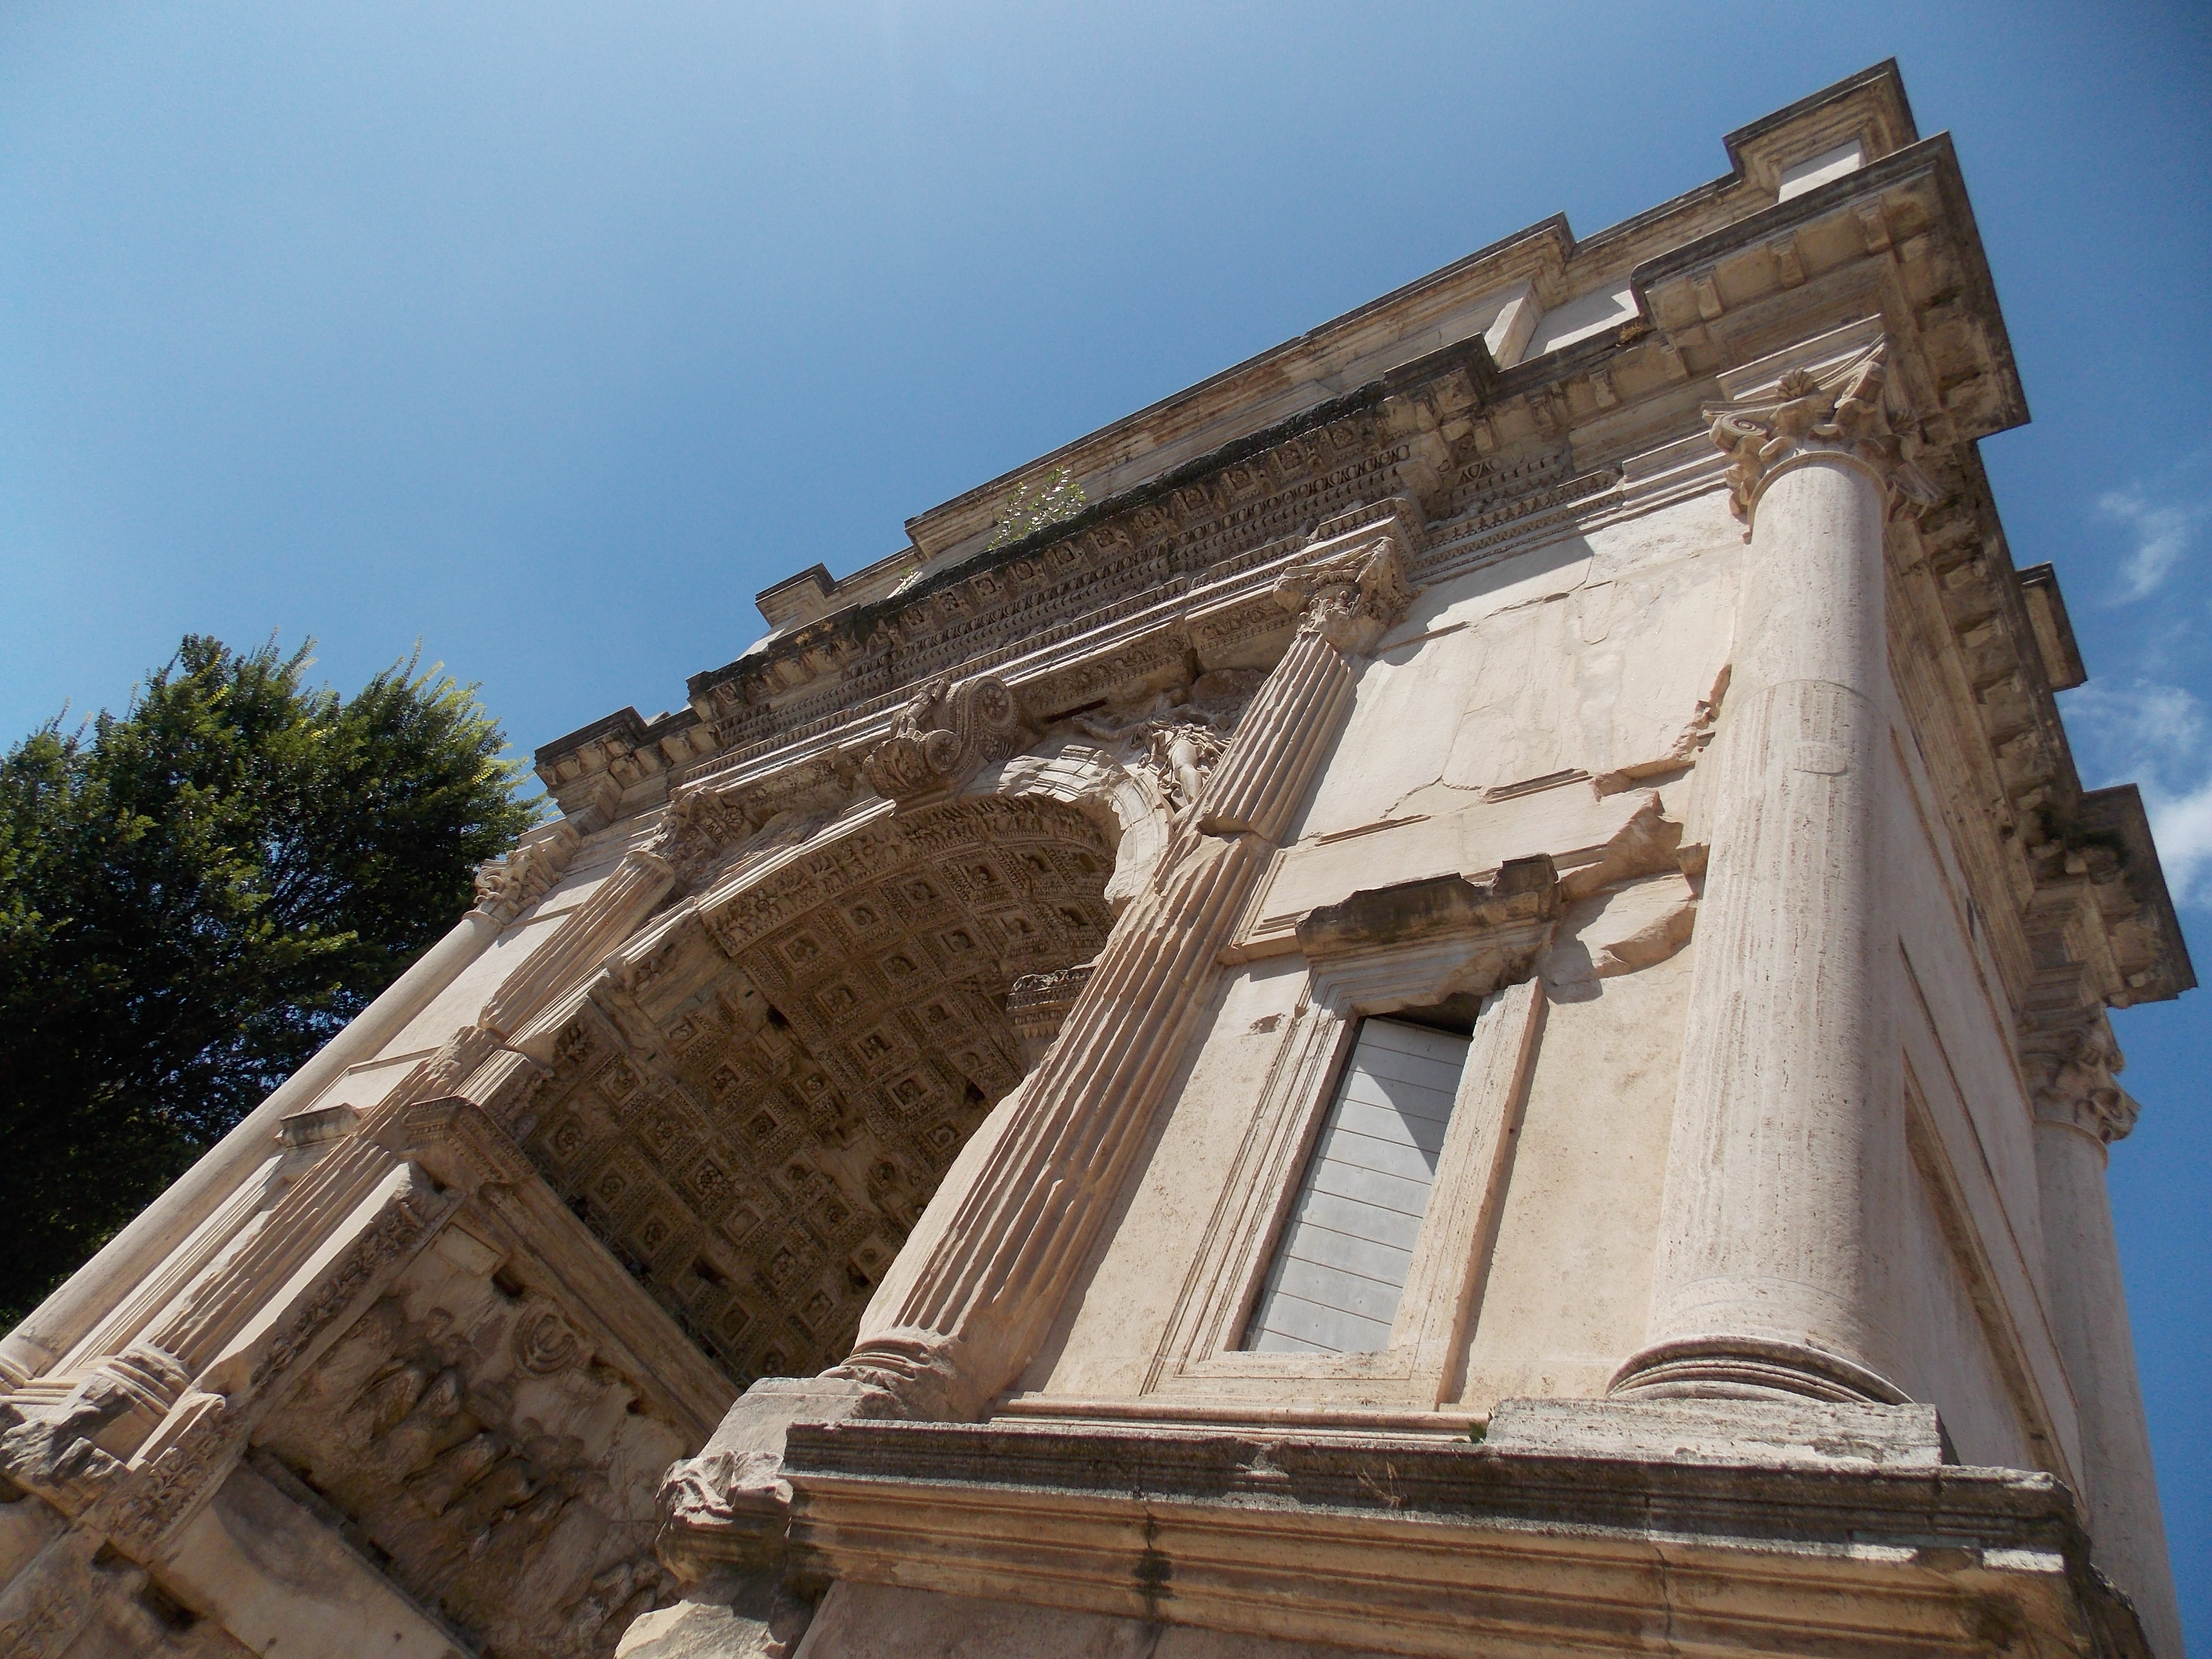
architecture, structure, building, stone, monument, arch, ancient, landmark, italy, facade, church, historic, fortification, place of worship, rome, temple, ruins, roman, history, famous, historical, stonework, ancient rome, ancient history, ancient roman architecture, titus